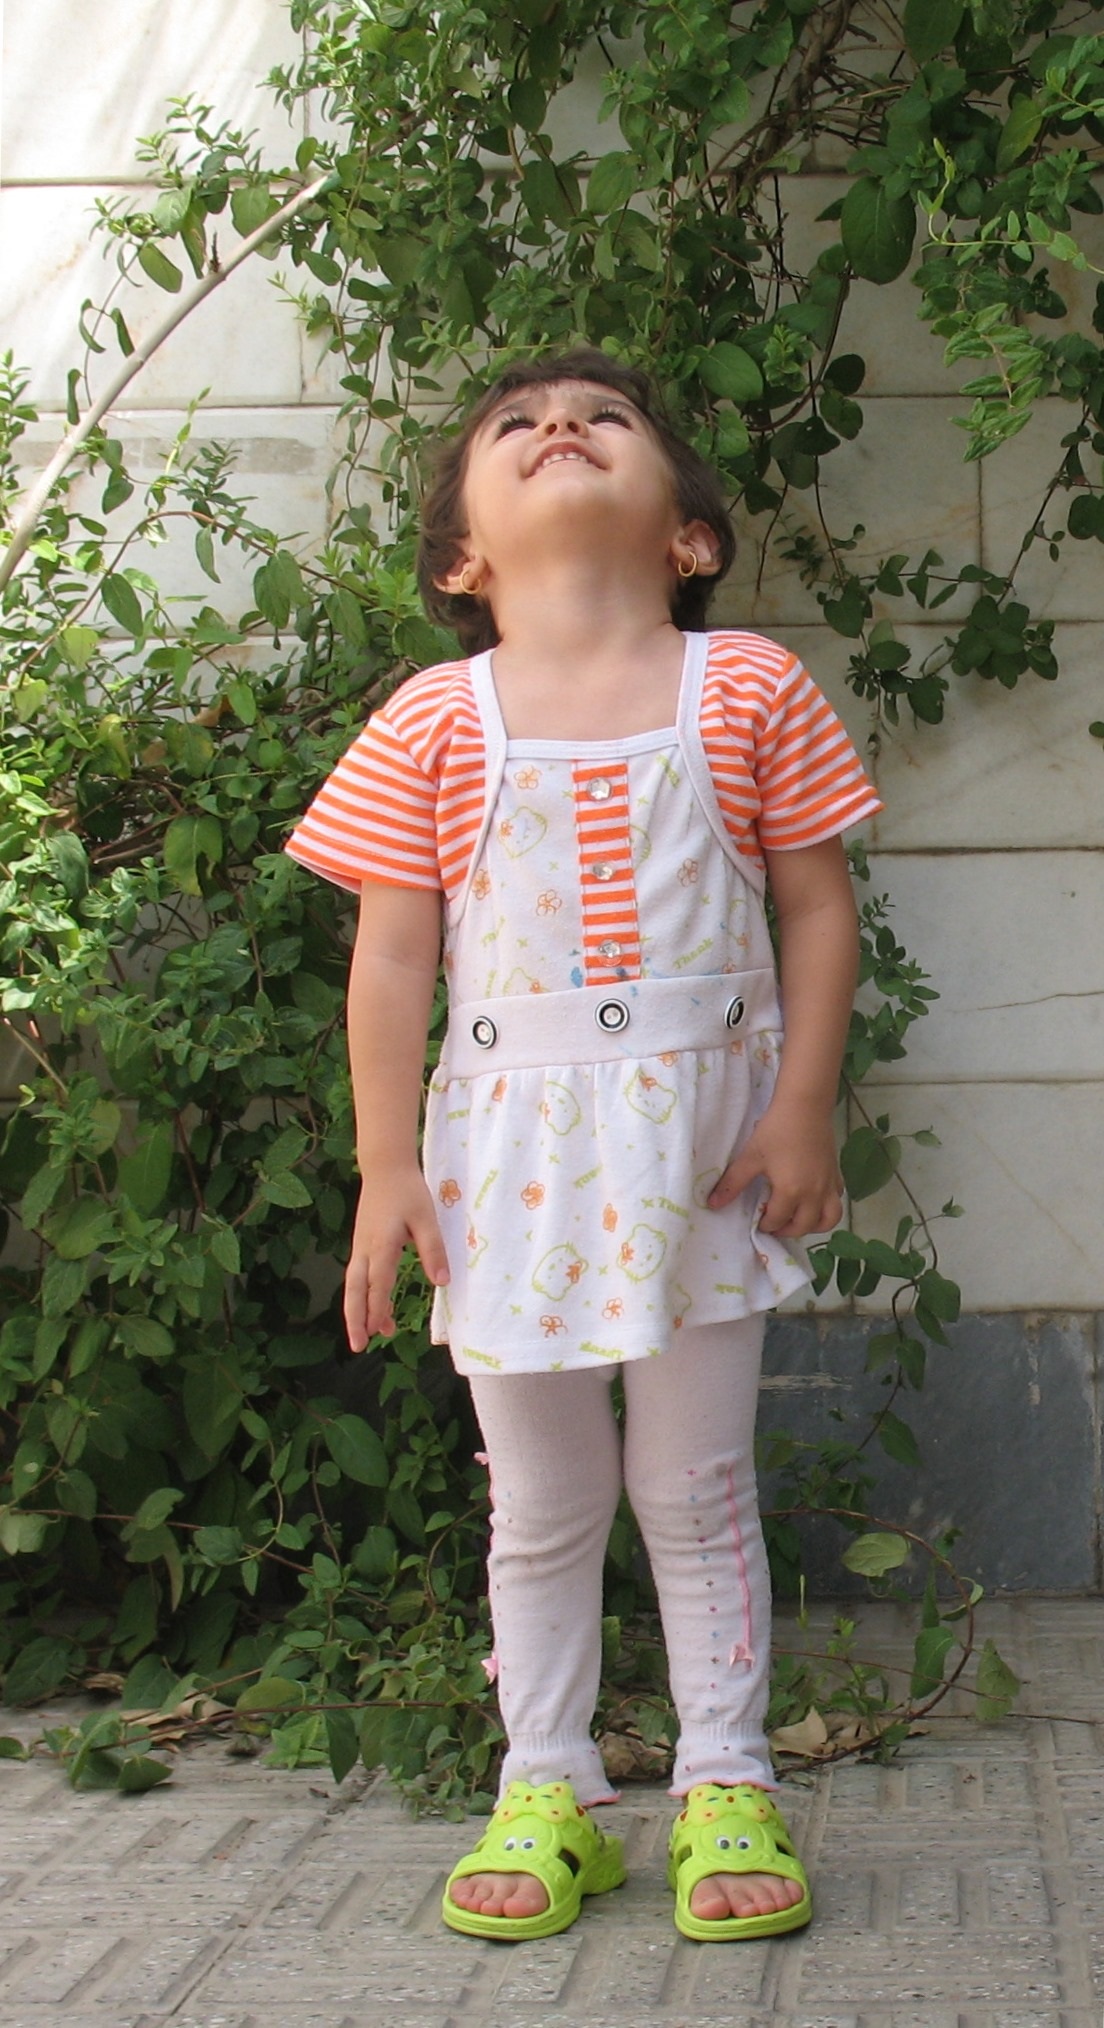
grass, outdoor, sky, girl, kid, cute, female, spring, green, sight, child, clothing, healthy, childhood, smiling, looking up, outside, dress, happiness, infant, toddler, little, daughter